Federação das Indústrias do Estado de São Paulo

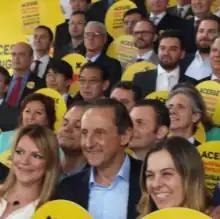
Initially campaign against CPMF, Não Vou Pagar o Pato, was one of the symbols of the protests against the government by Dilma Rousseff

In November of that year, FIESP also filed an unconstitutionality lawsuit against the law that approved an increase in the Urban Land and Building Tax (IPTU), with an average of 55% for households and 88% for businesses in the city of São Paulo.